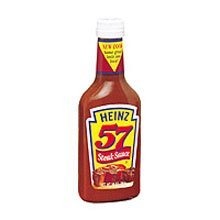
Item Name: Steak Sauce 57, 5 Ounce -- 12 Case
Value: 60.0
Unit: Ounce

Price: 56.94